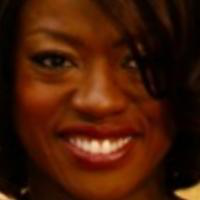
Age group: age 41-55